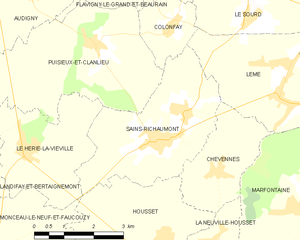
Carte des communes françaises: Sains-Richaumont